BMW 5 Series (E34)

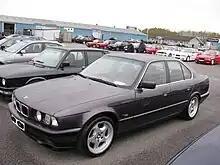
540i model with "throwing star" wheels

Because the M5 was discontinued for non-European markets in 1993, the 540i M-Sport model was built in 1995 for the North American market. On top of the regular 540i features, additional features included sports suspension equipped with EDC, bolstered sport seats, servotronic steering, and US-spec M5 brakes. 205 "M-Sport" models were built, 139 of them with the 6-speed manual transmission.